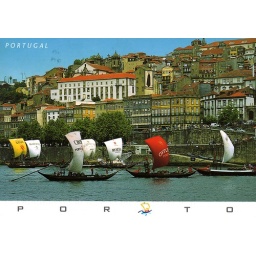
Porto/OportoRabelo Port Wine BoatAccording to the sender, these Rabelo boats only sail in the Douro River.